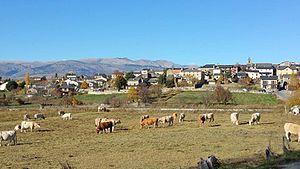
Vue générale de Palau-de-Cerdagne
Palau-de-Cerdagne est une commune française, située dans le département des Pyrénées-Orientales en région Occitanie.